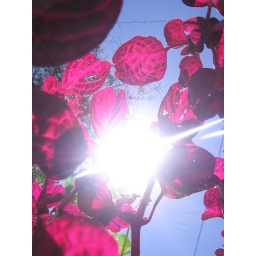
pretty flowers in the atitlan butterfly reserve